Community of St. John

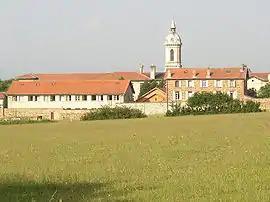
Priory and novitiate of philosophical studies in Saint-Jodard

In 1975, a group of five students of the University of Fribourg asked Marie-Dominique Philippe to be their spiritual father. On Marthe Robin's advice, he accompanied them in their desire for monastic life. In 1978, this group was "ad experimentum" linked to the Cistercian monastery Lérins Abbey and was then named Community of St. John. In 1982, the first monastery was founded in Rimont (Burgundy), and the novitiate was opened in 1983 in Saint-Jodard (diocese of Lyon). Until 1996, the community was expanded with many foundations in France and other countries.